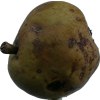
Label: pear